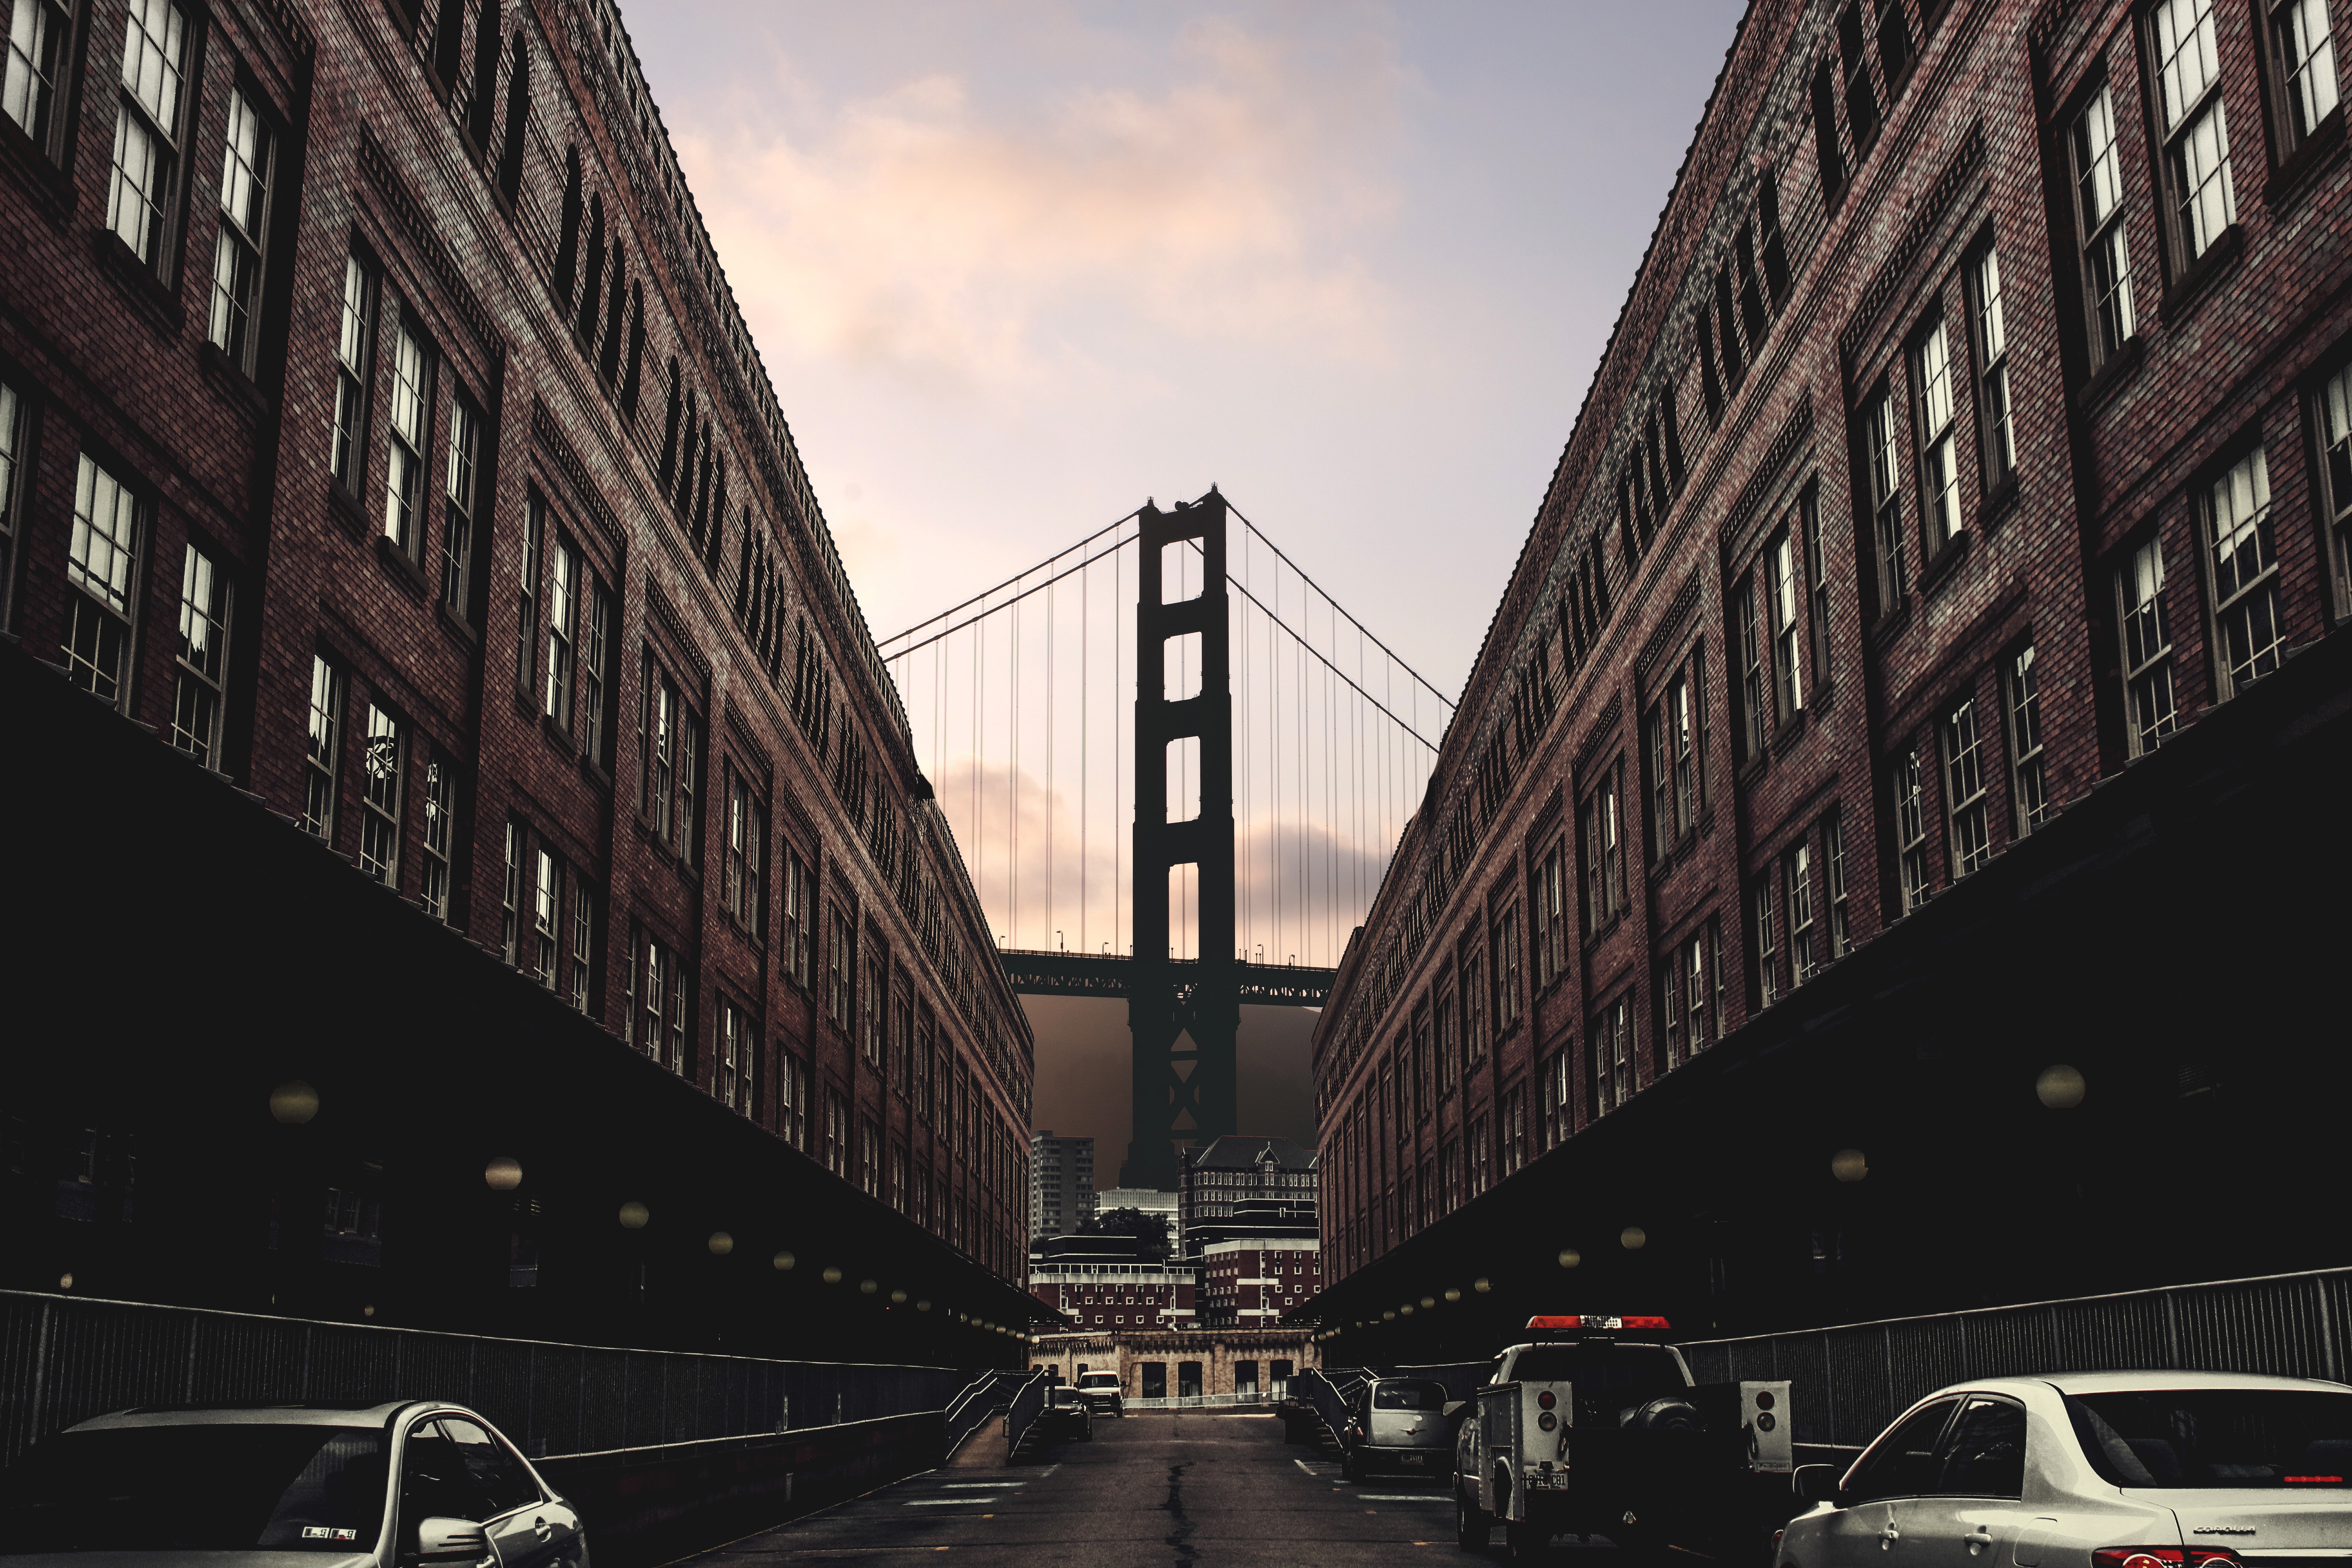
light, architecture, road, bridge, street, car, glass, building, city, skyscraper, urban, overpass, cityscape, downtown, travel, dark, evening, vehicle, office, landmark, business, modern, stadium, outdoors, infrastructure, symmetry, metropolis, urban area, metropolitan area, nonbuilding structure, transportation system